List of major surface ships of the Turkish Navy

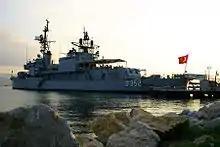
D-352 TCG "Gayret" as a museum ship (TCG Gayret Museum) in Izmit, Turkey.

(Ex- Royal Navy M-class destroyer):